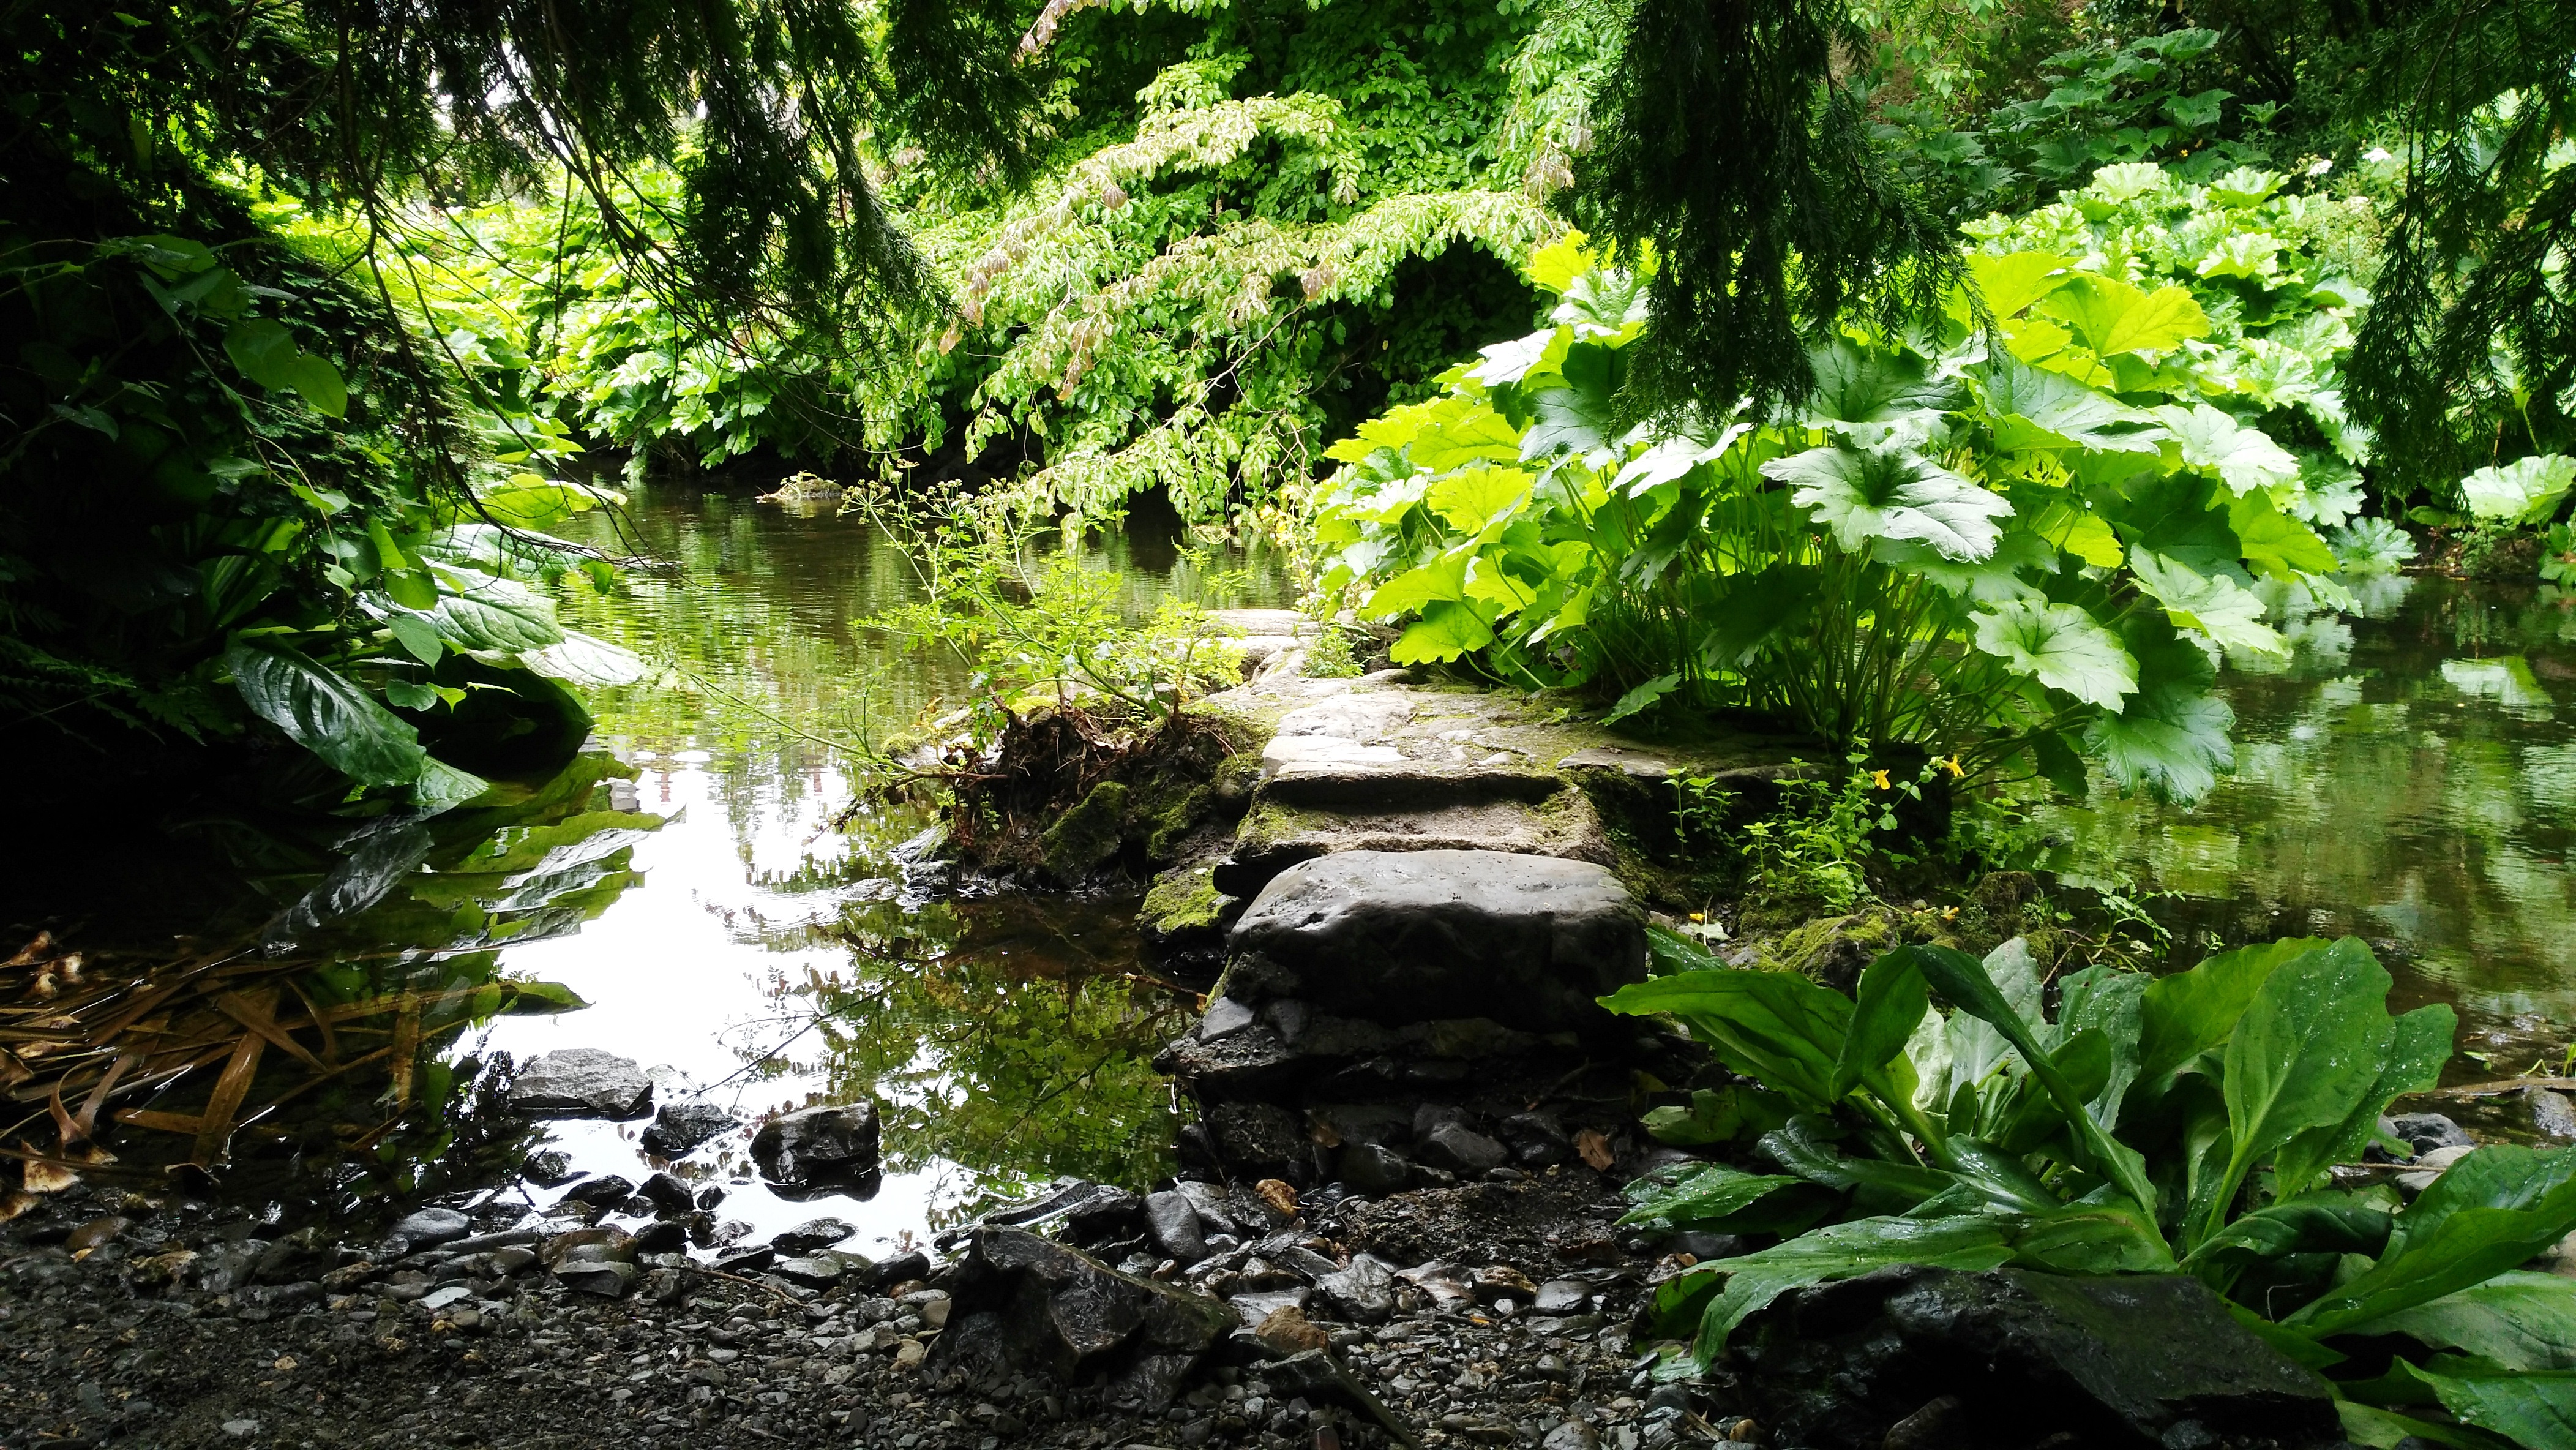
tree, water, forest, wilderness, light, leaf, flower, river, stone, summer, pond, stream, green, reflection, jungle, natural, botany, environmental, garden, body of water, vegetation, rainforest, woodland, habitat, water feature, ecosystem, watercourse, natural environment